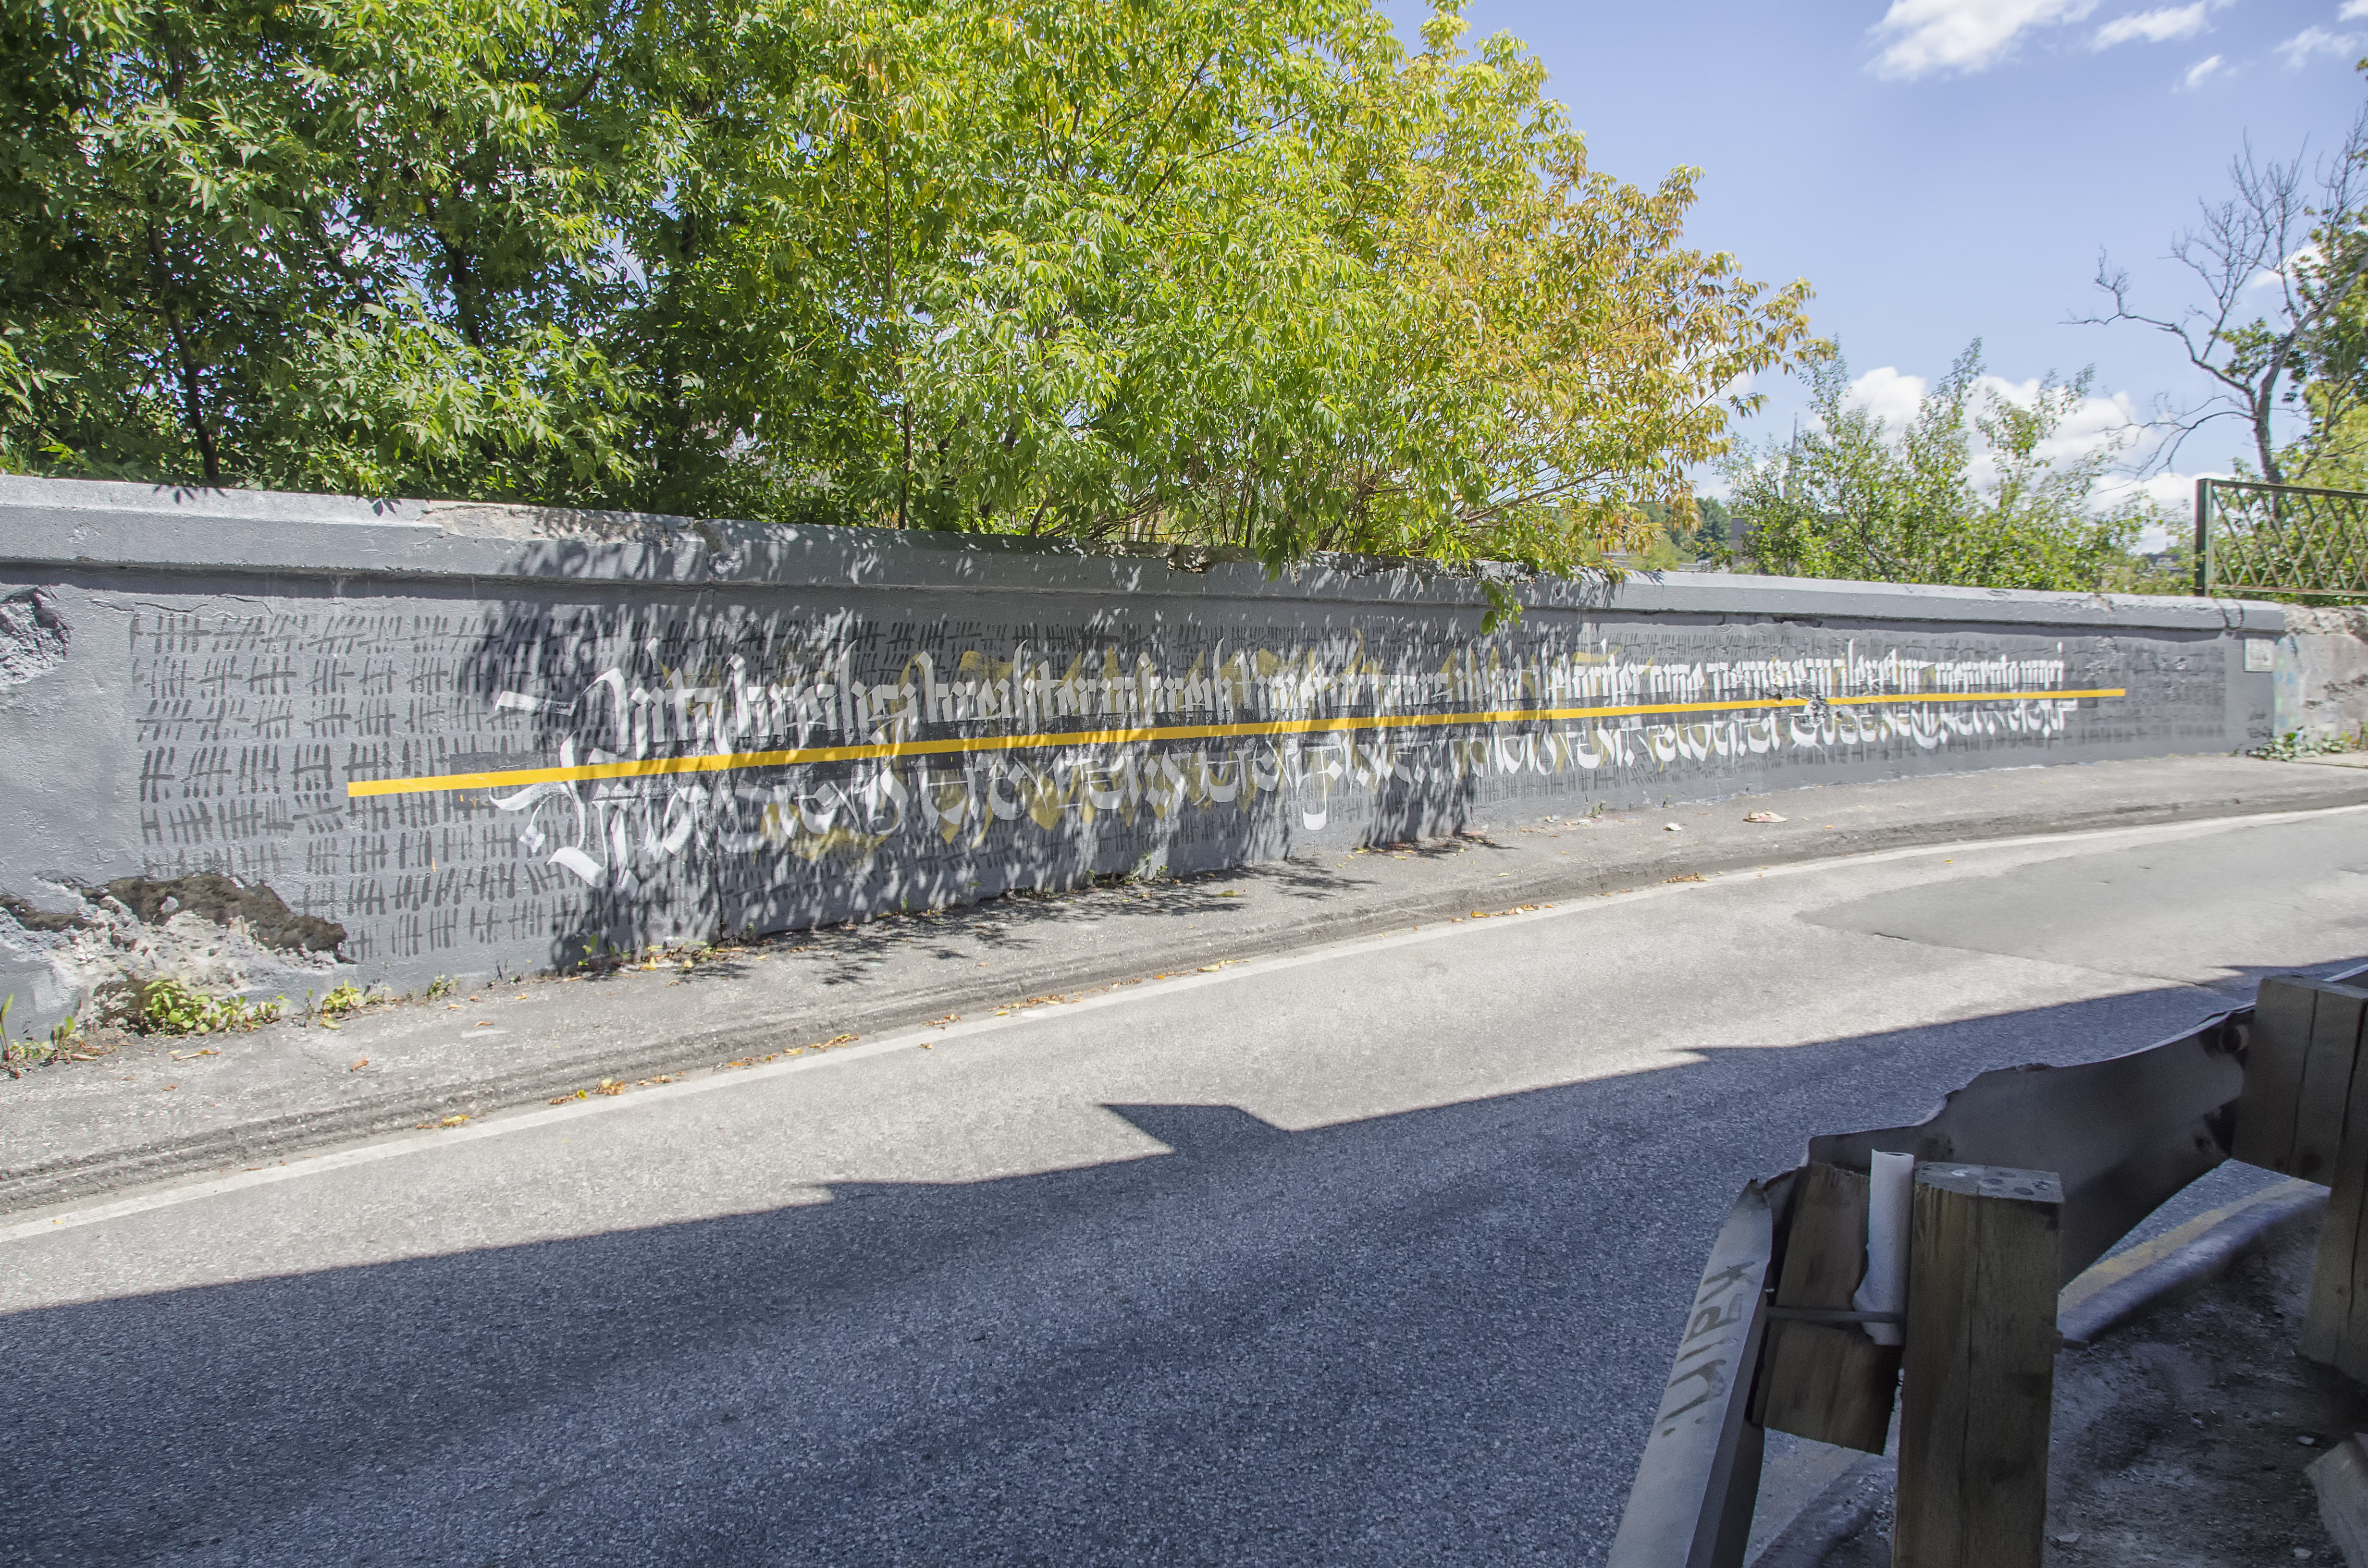
track, road, highway, transport, vehicle, graffiti, lane, memorial, canada, quebec, sherbrooke